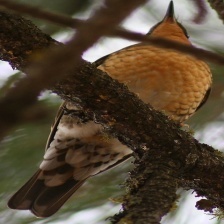
Species: VARIED THRUSH
Scientific name: IXOREUS NAEVIUS